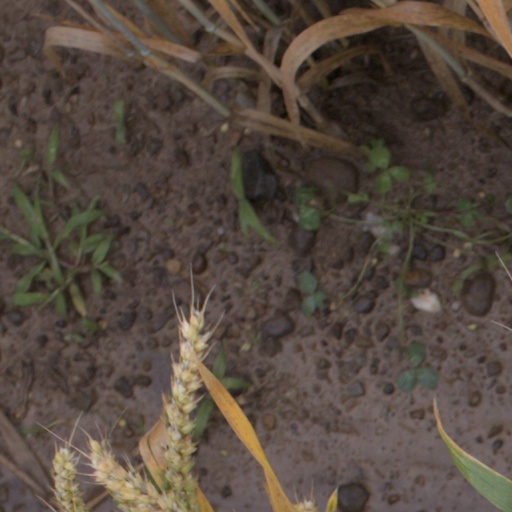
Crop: wheat